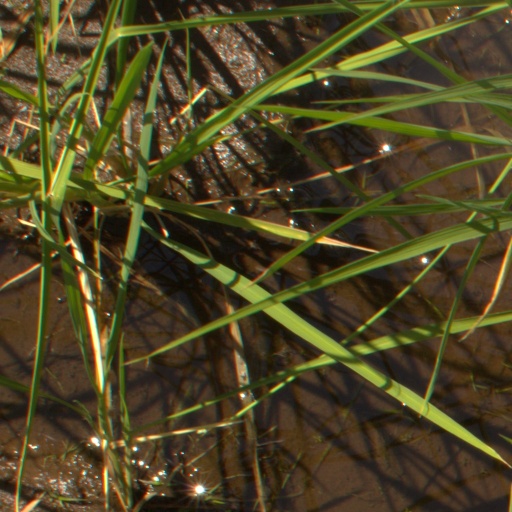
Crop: rice